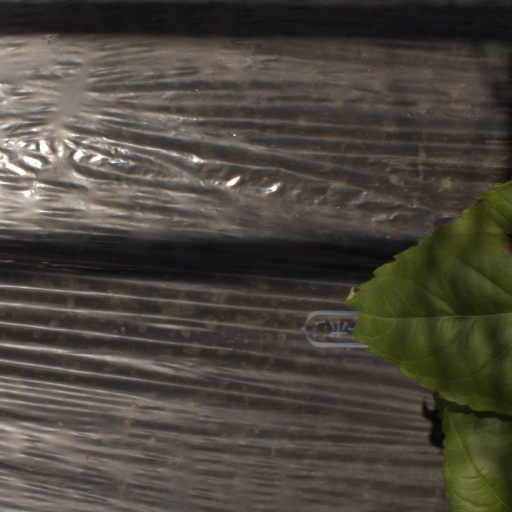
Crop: Jerusalem artichoke